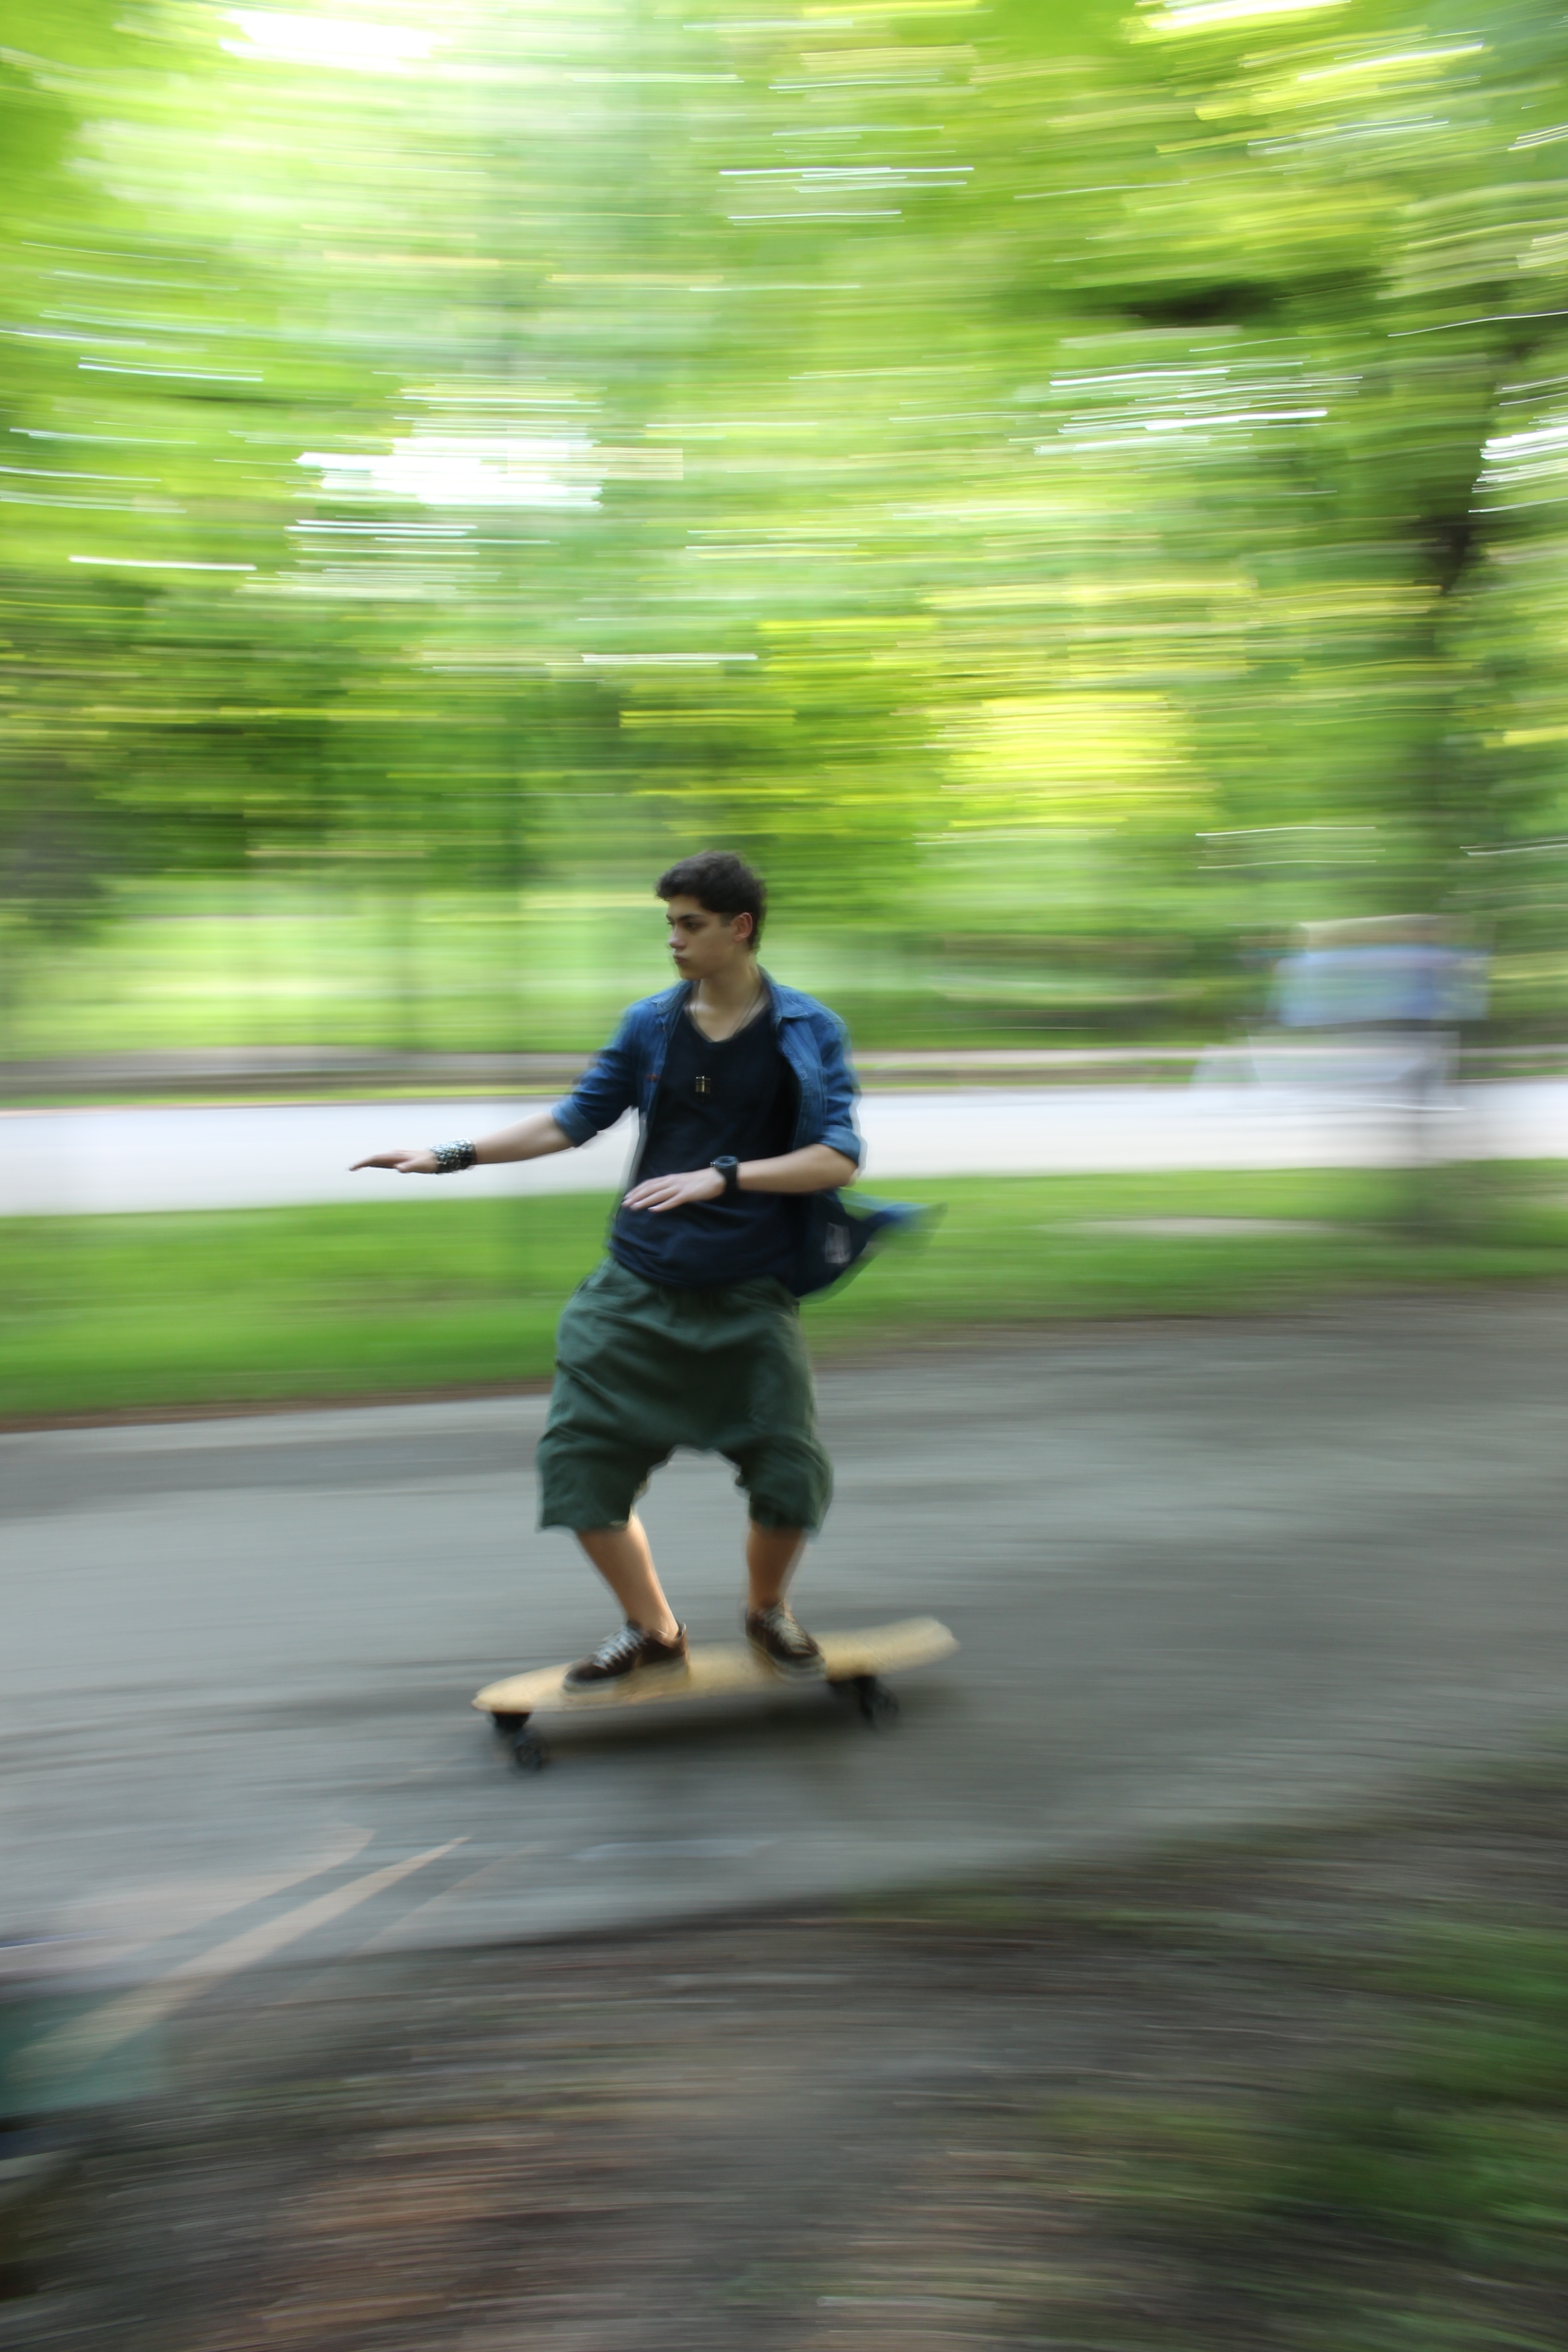
tree, nature, skateboard, spring, green, park, jogging, sports equipment, longboard, austria, sports, vienna, footwear, blurry, skateboarding equipment and supplies, boardsport, longboarding, danube island